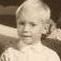
Age: 35